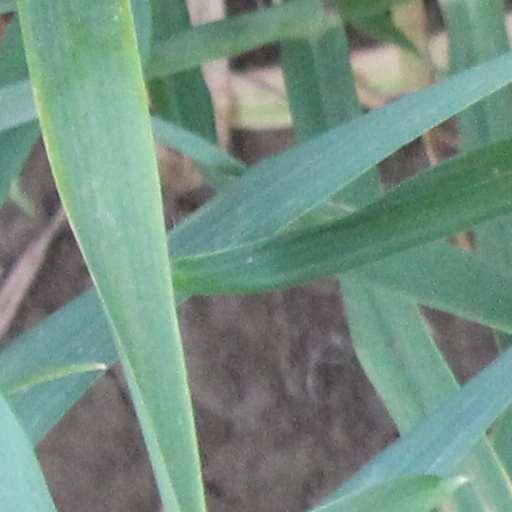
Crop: wheat